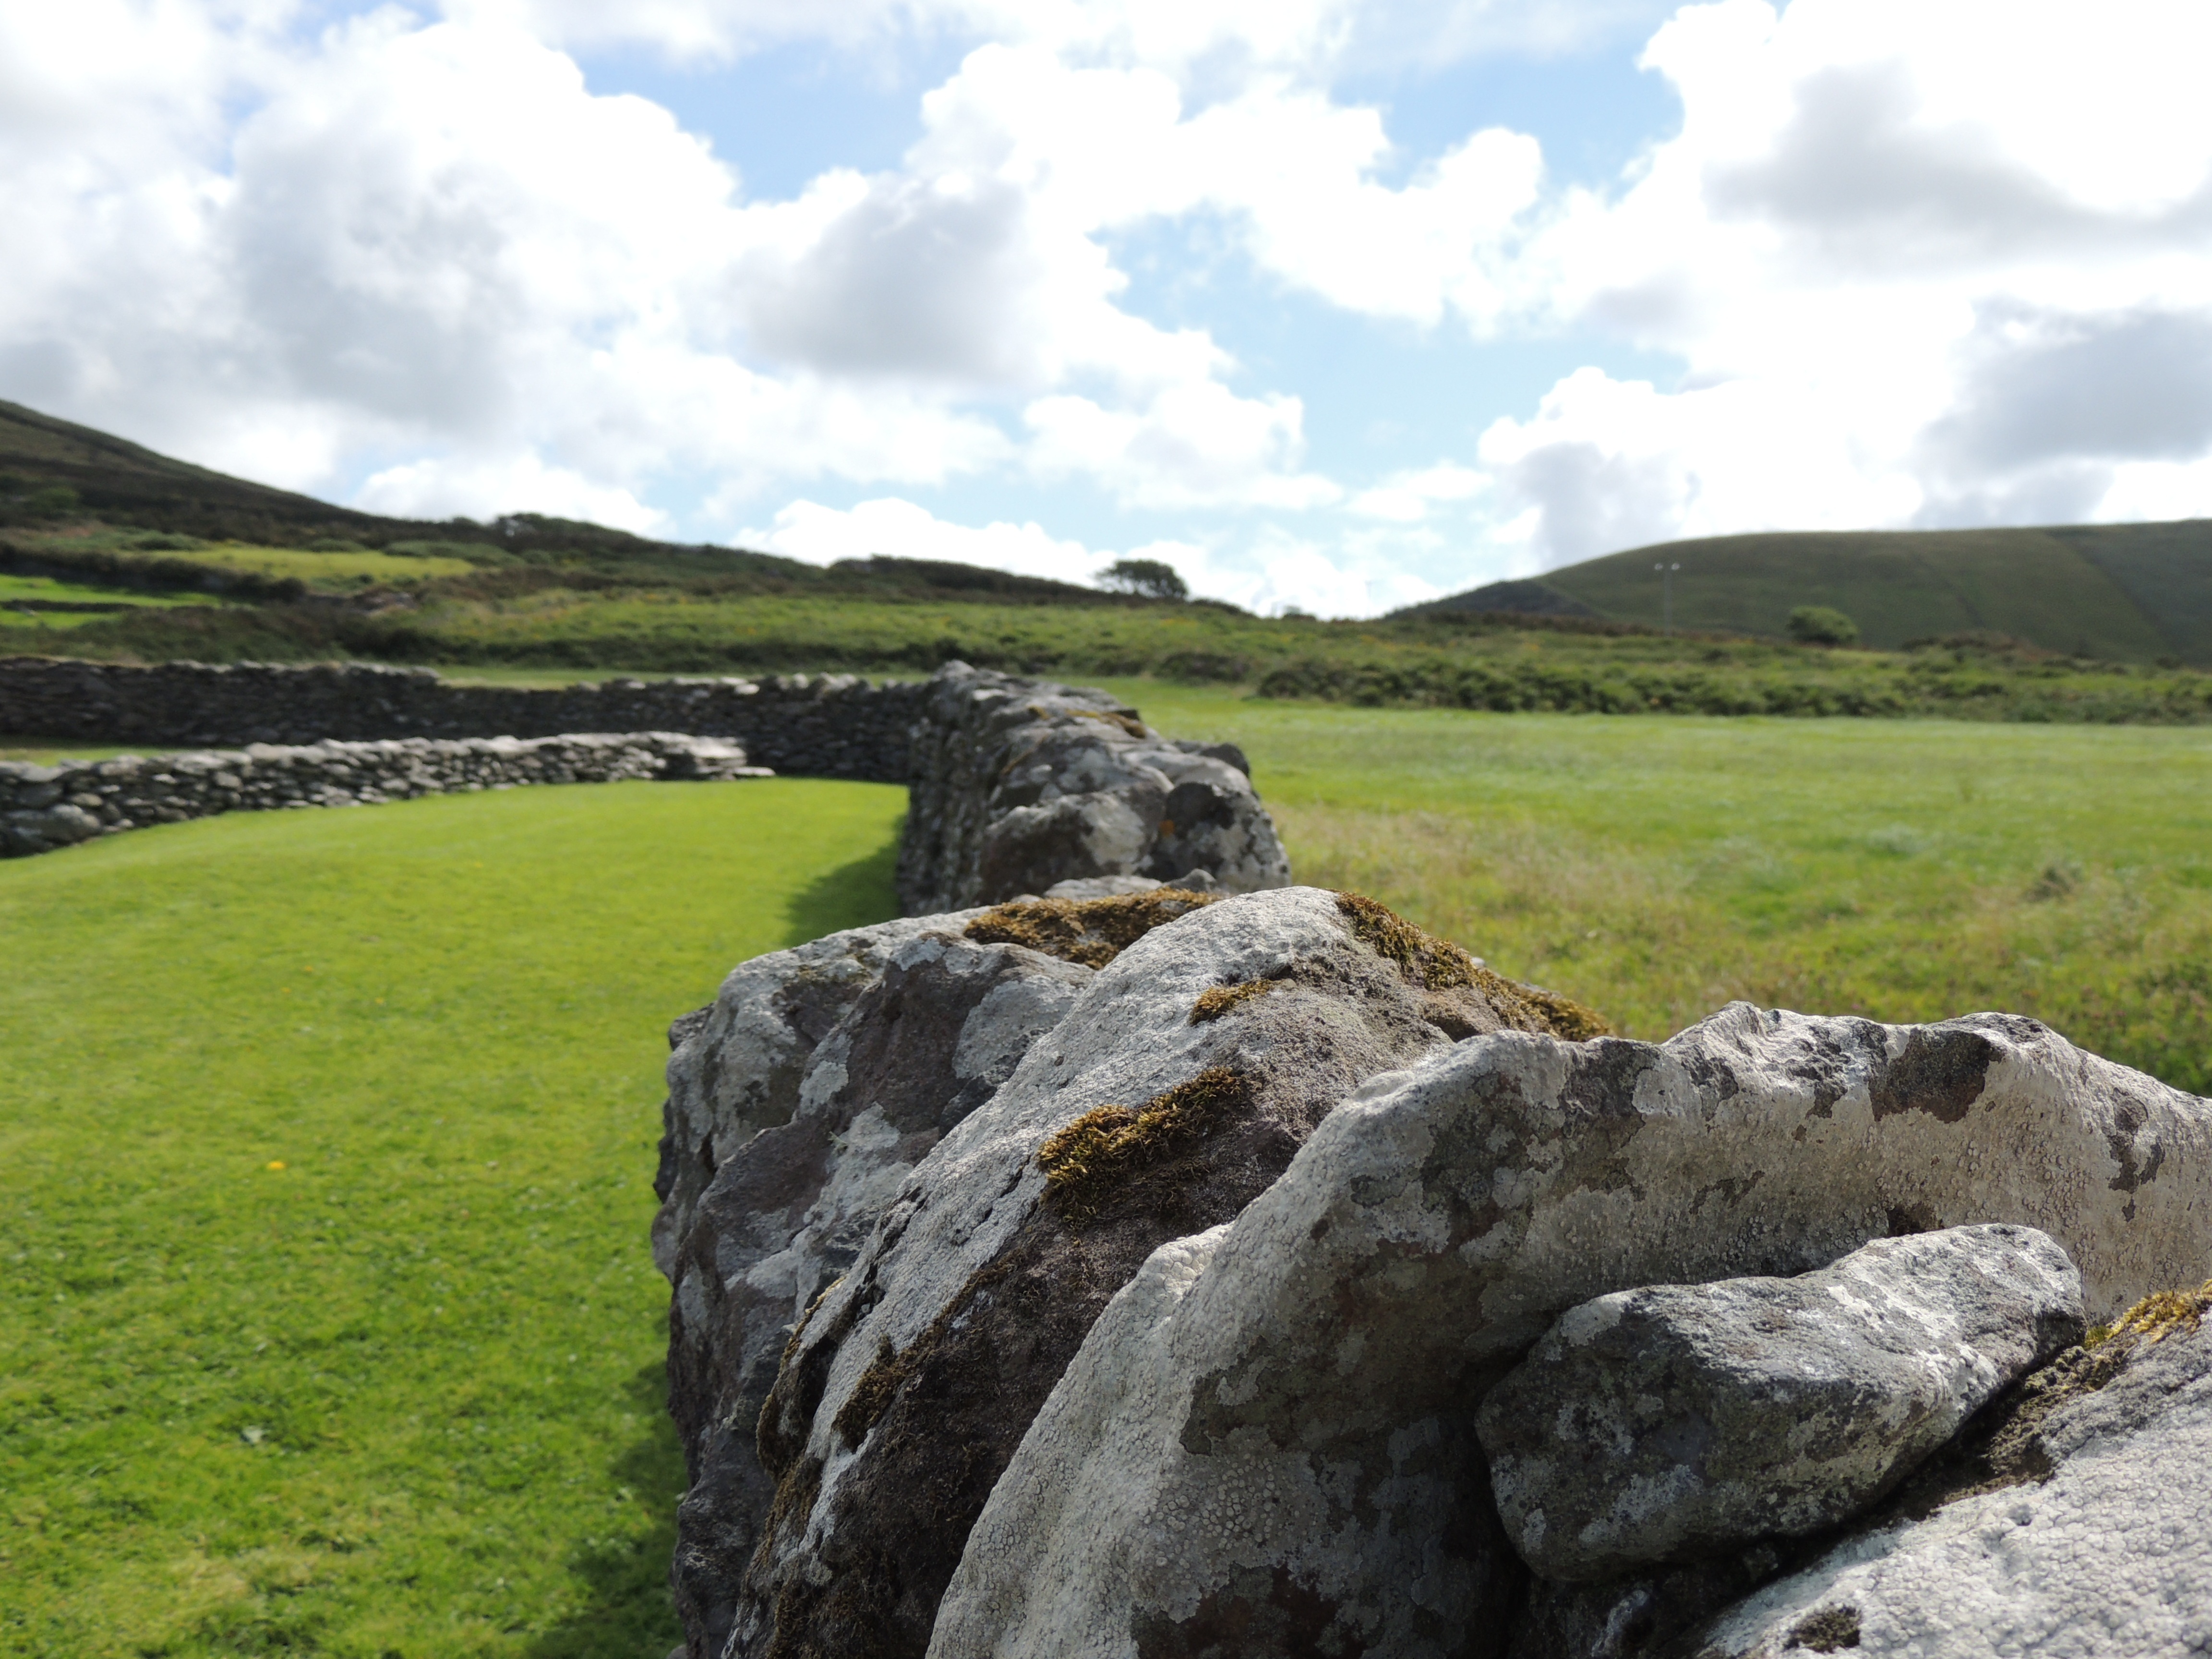
landscape, sea, coast, rock, wilderness, mountain, hill, lake, wall, cliff, stone wall, highland, terrain, ridge, geology, badlands, boulder, plateau, ireland, fell, loch, rural area, mountainous landforms